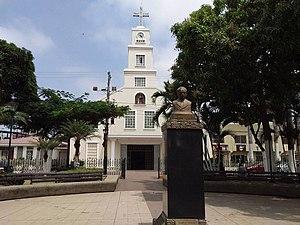
Samborondón est une ville de l’Équateur et le chef-lieu du canton de Samborondón, dans la province du Guayas.